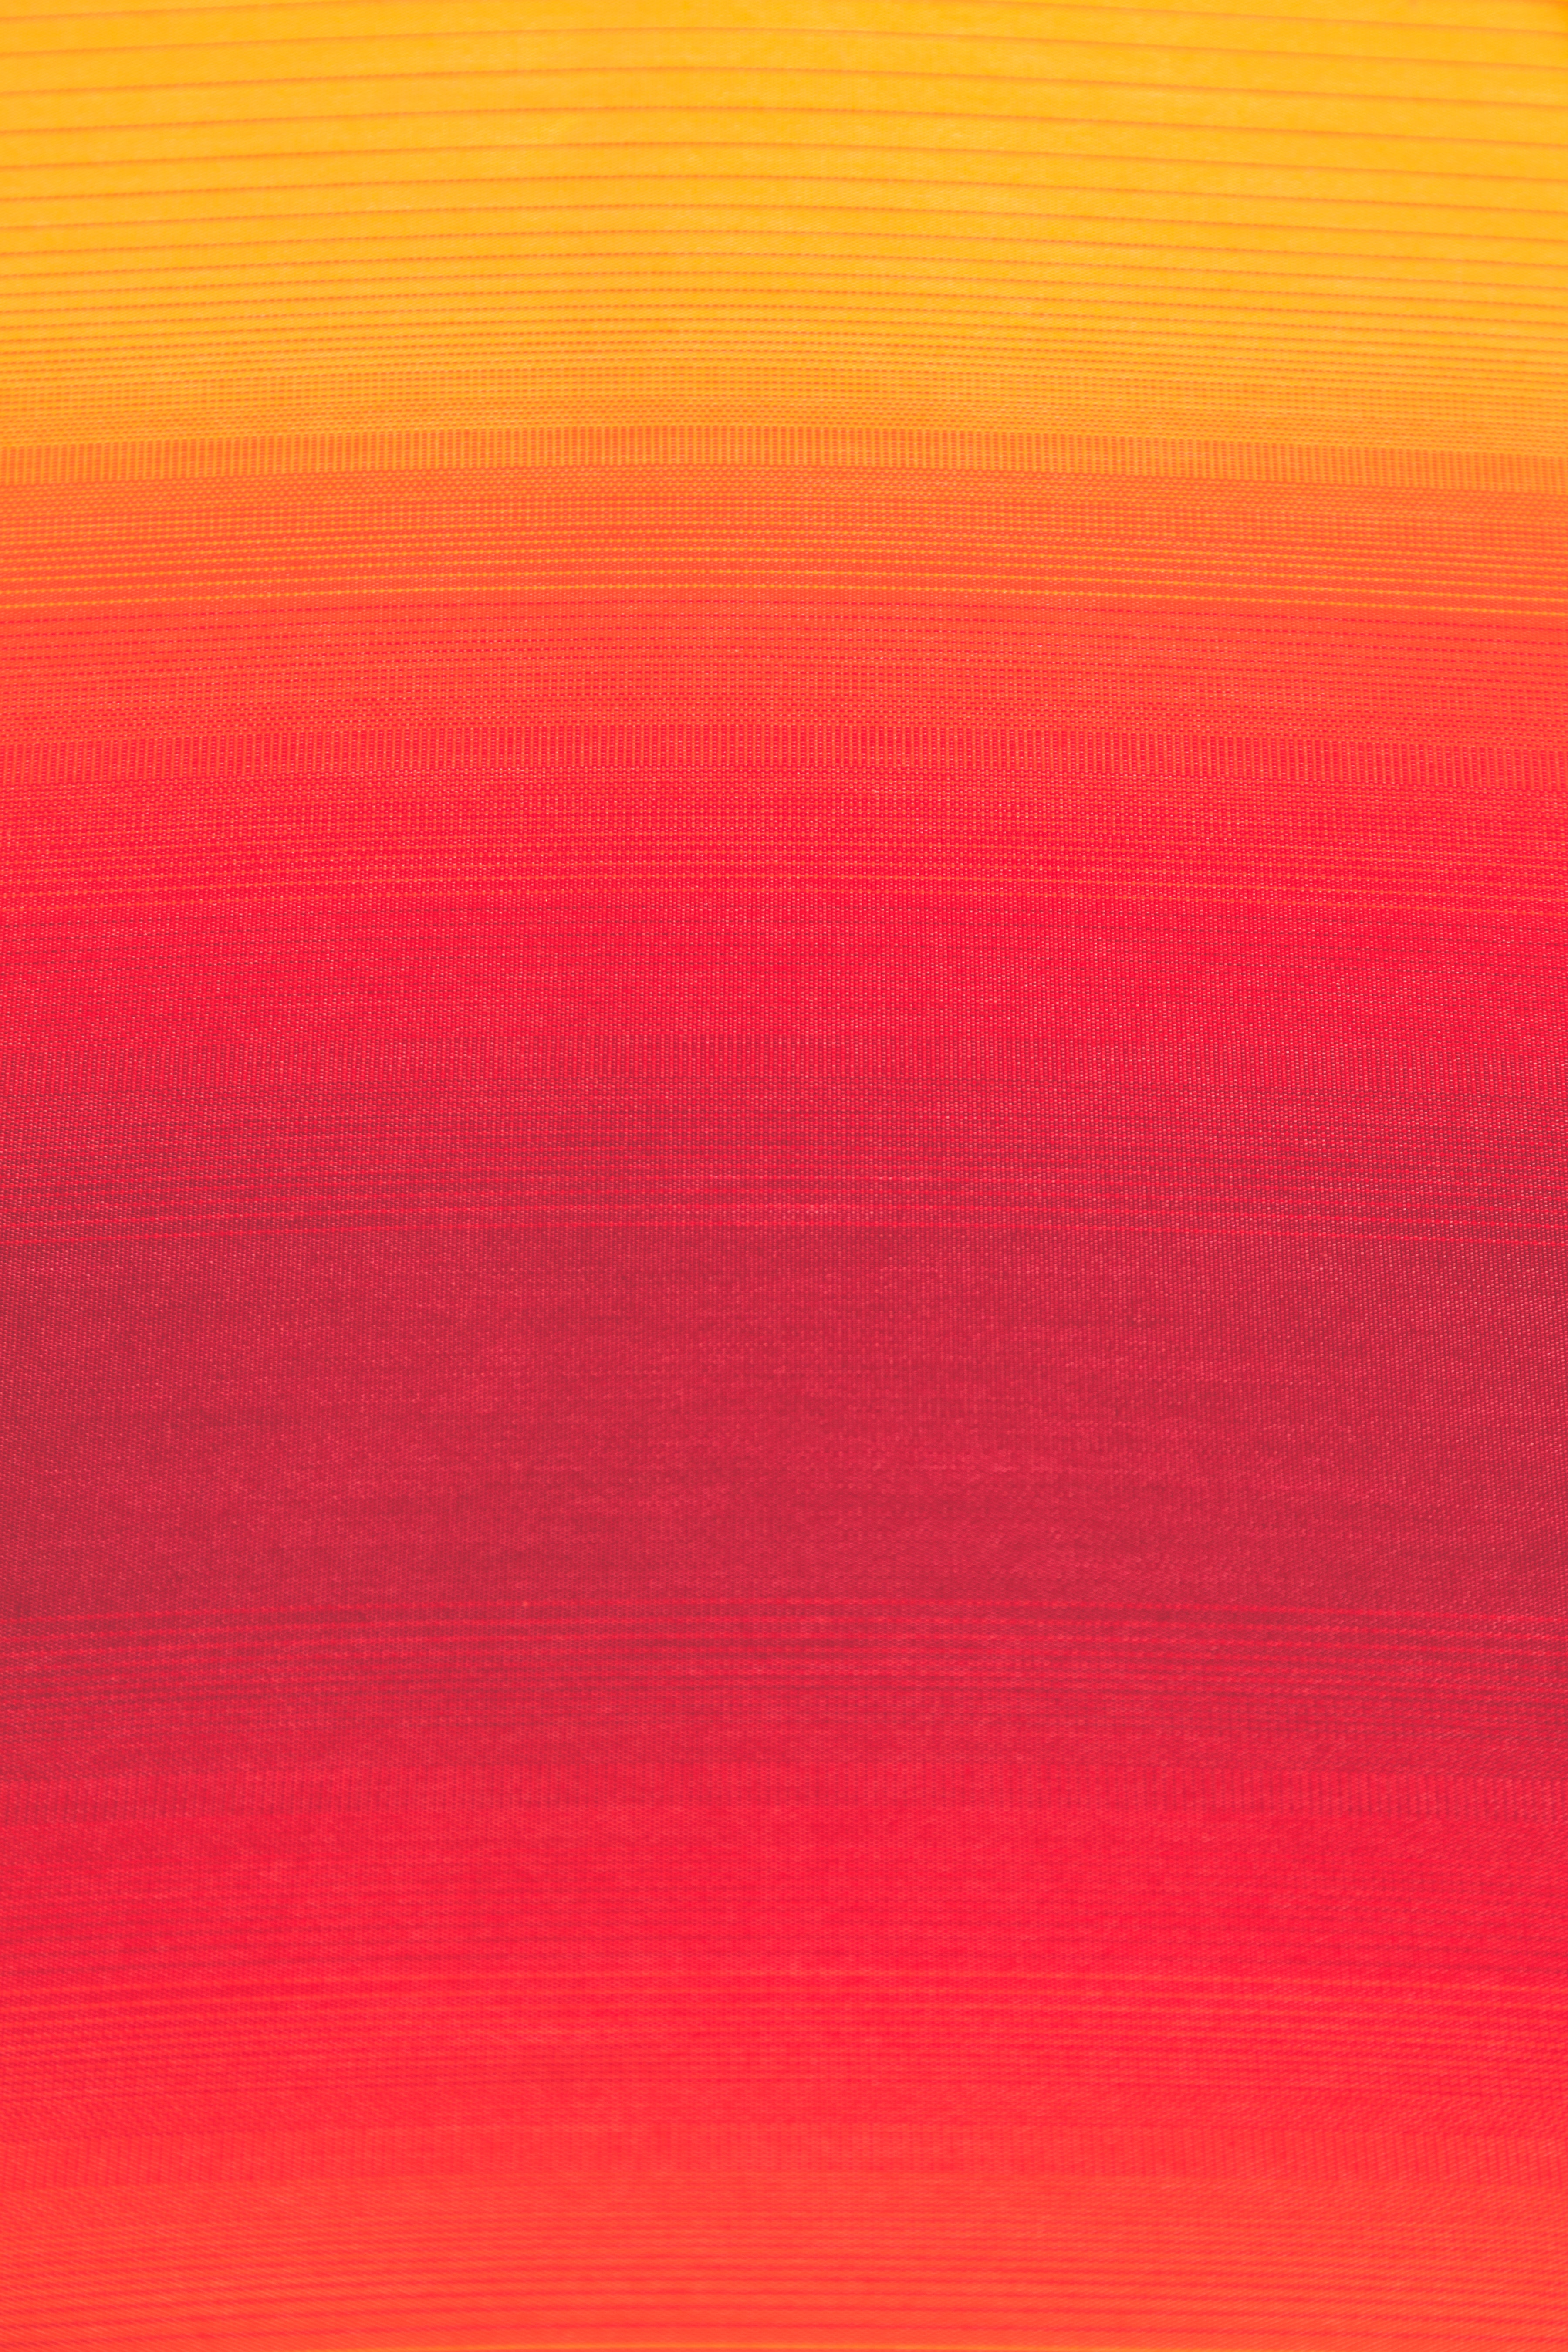
red, orange, yellow, pink, sky, peach, horizon, pattern, magenta